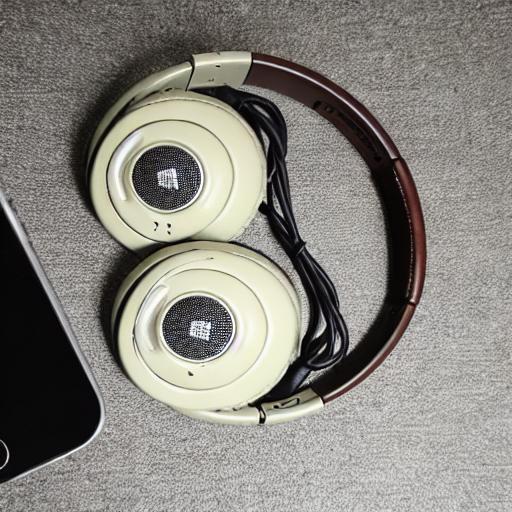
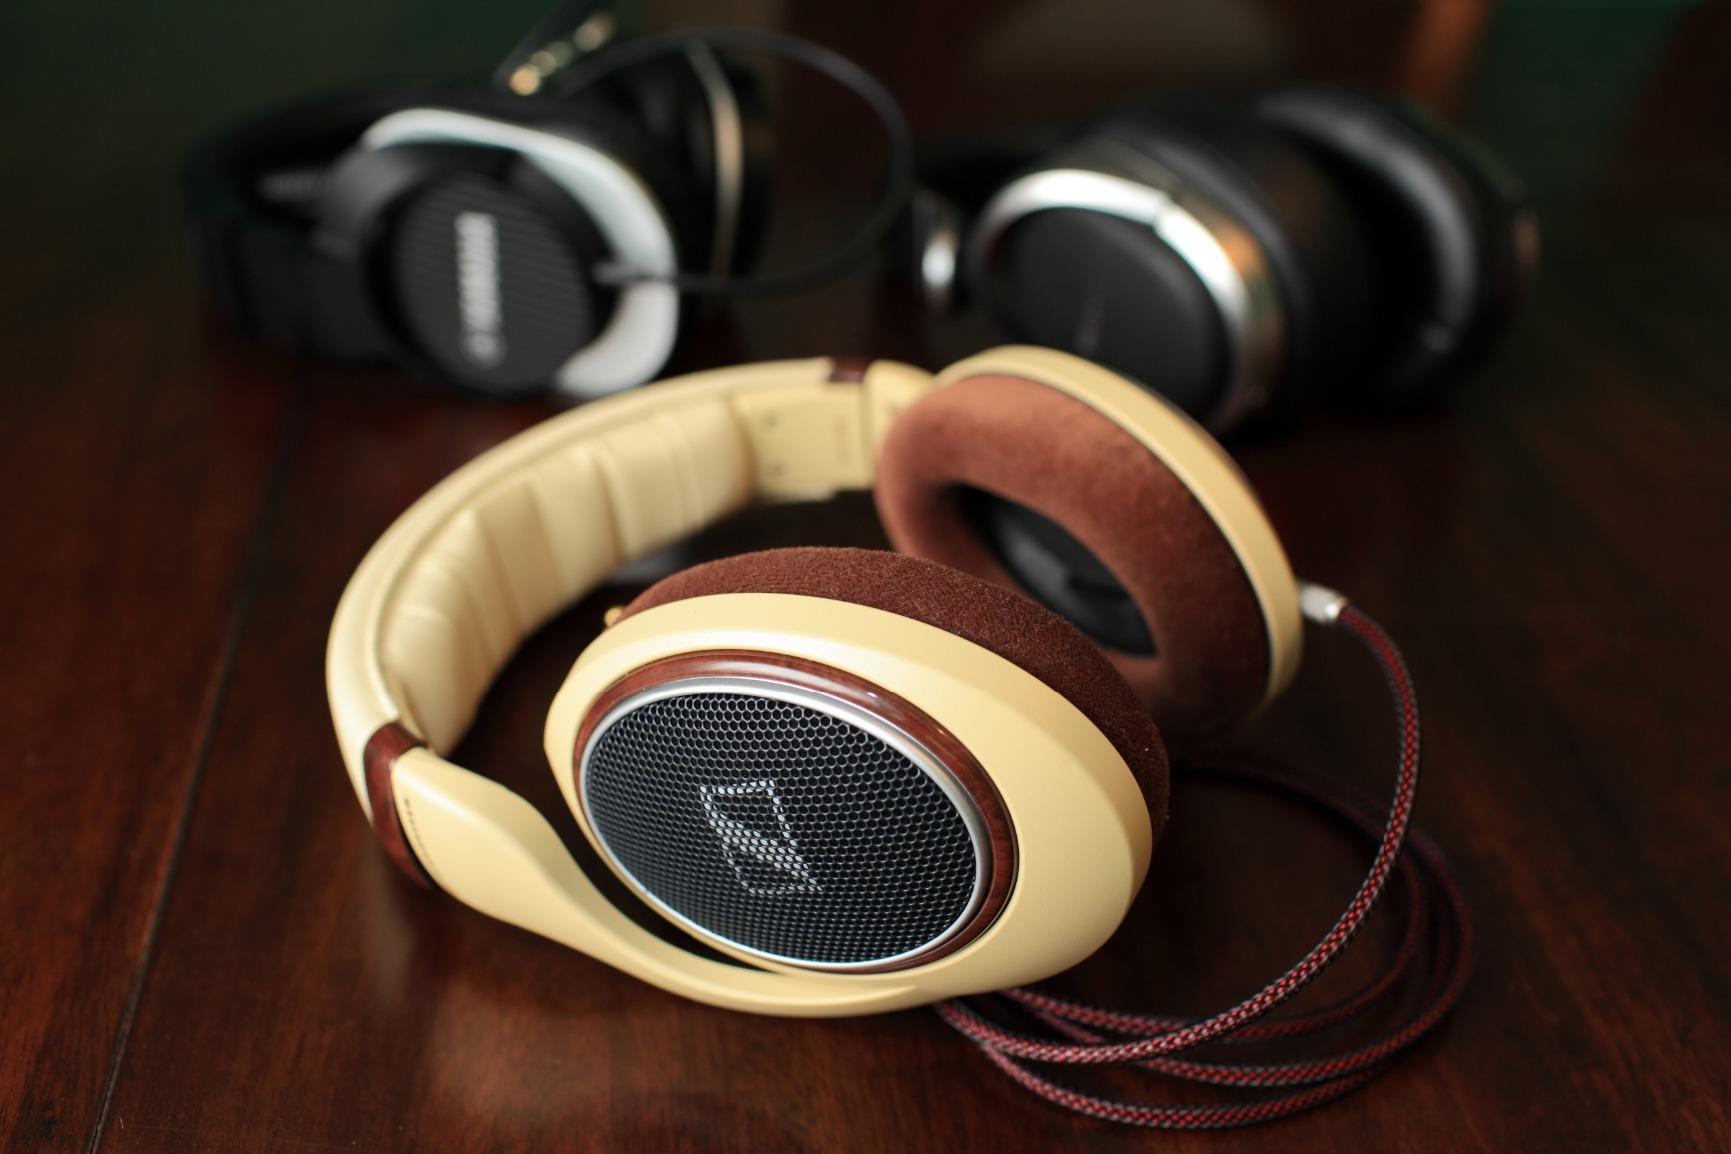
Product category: headphones
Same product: no